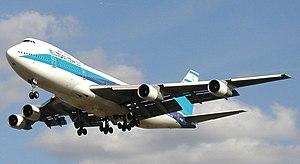
El Al. est la compagnie aérienne porte-drapeau d’Israël. C’est également la plus importante compagnie aérienne du pays. Son vol inaugural a lieu de Genève vers Tel-Aviv en septembre 1948. La compagnie dessert aujourd'hui 49 destinations sur quatre continents. Comme compagnie nationale de l'État d'Israël, El Al a joué un rôle dans les efforts humanitaires lors des missions en Éthiopie ou au Yémen. D'autre part, El Al est considérée comme la compagnie aérienne la plus vigilante sur le plan de la sécurité, pour notamment empêcher ou réduire l'impact d'attentats terroristes.